Bristol Ferry Boats

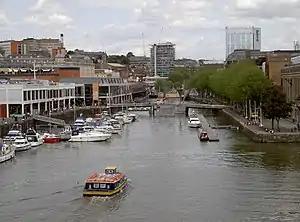
"Brigantia" heading down St. Augustine's Reach towards the City Centre landing stage

Bristol Ferry Boats is a brand of water bus services operating around Bristol Harbour in the centre of the English city of Bristol, using a fleet of distinctive yellow-and-blue painted ferry boats. The services were formerly owned by the Bristol Ferry Boat Company, but are now the responsibility of Bristol Community Ferry Boats, a community interest company that acquired the fleet of the previous company.